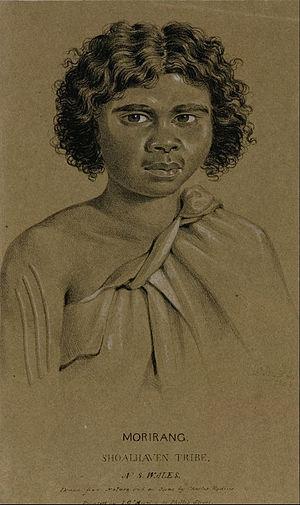
Charles Rodius, né en 1802 et mort le 9 avril 1860, est un artiste, graveur et architecte. Formé en France avant de s'établir en Angleterre, il est déporté en 1829 en tant que condamné dans la colonie pénitentiaire australienne de Nouvelle-Galles du Sud.